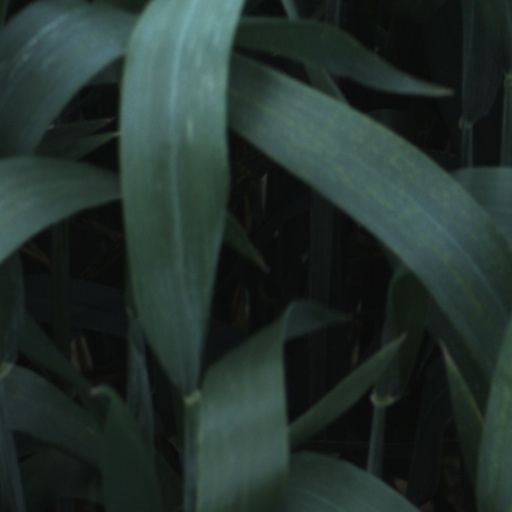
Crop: wheat